Basket weaving

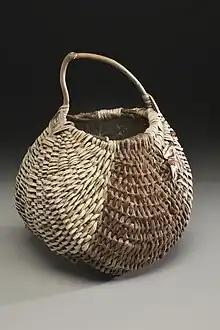
Handmade kudzu basket made in the Appalachian Oriole style

Chinese bamboo weaving, Taiwanese bamboo weaving, Japanese bamboo weaving and Korean bamboo weaving go back centuries. Bamboo is the prime material for making all sorts of baskets, since it is the main material that is available and suitable for basketry. Other materials that may be used are ratan and hemp palm.